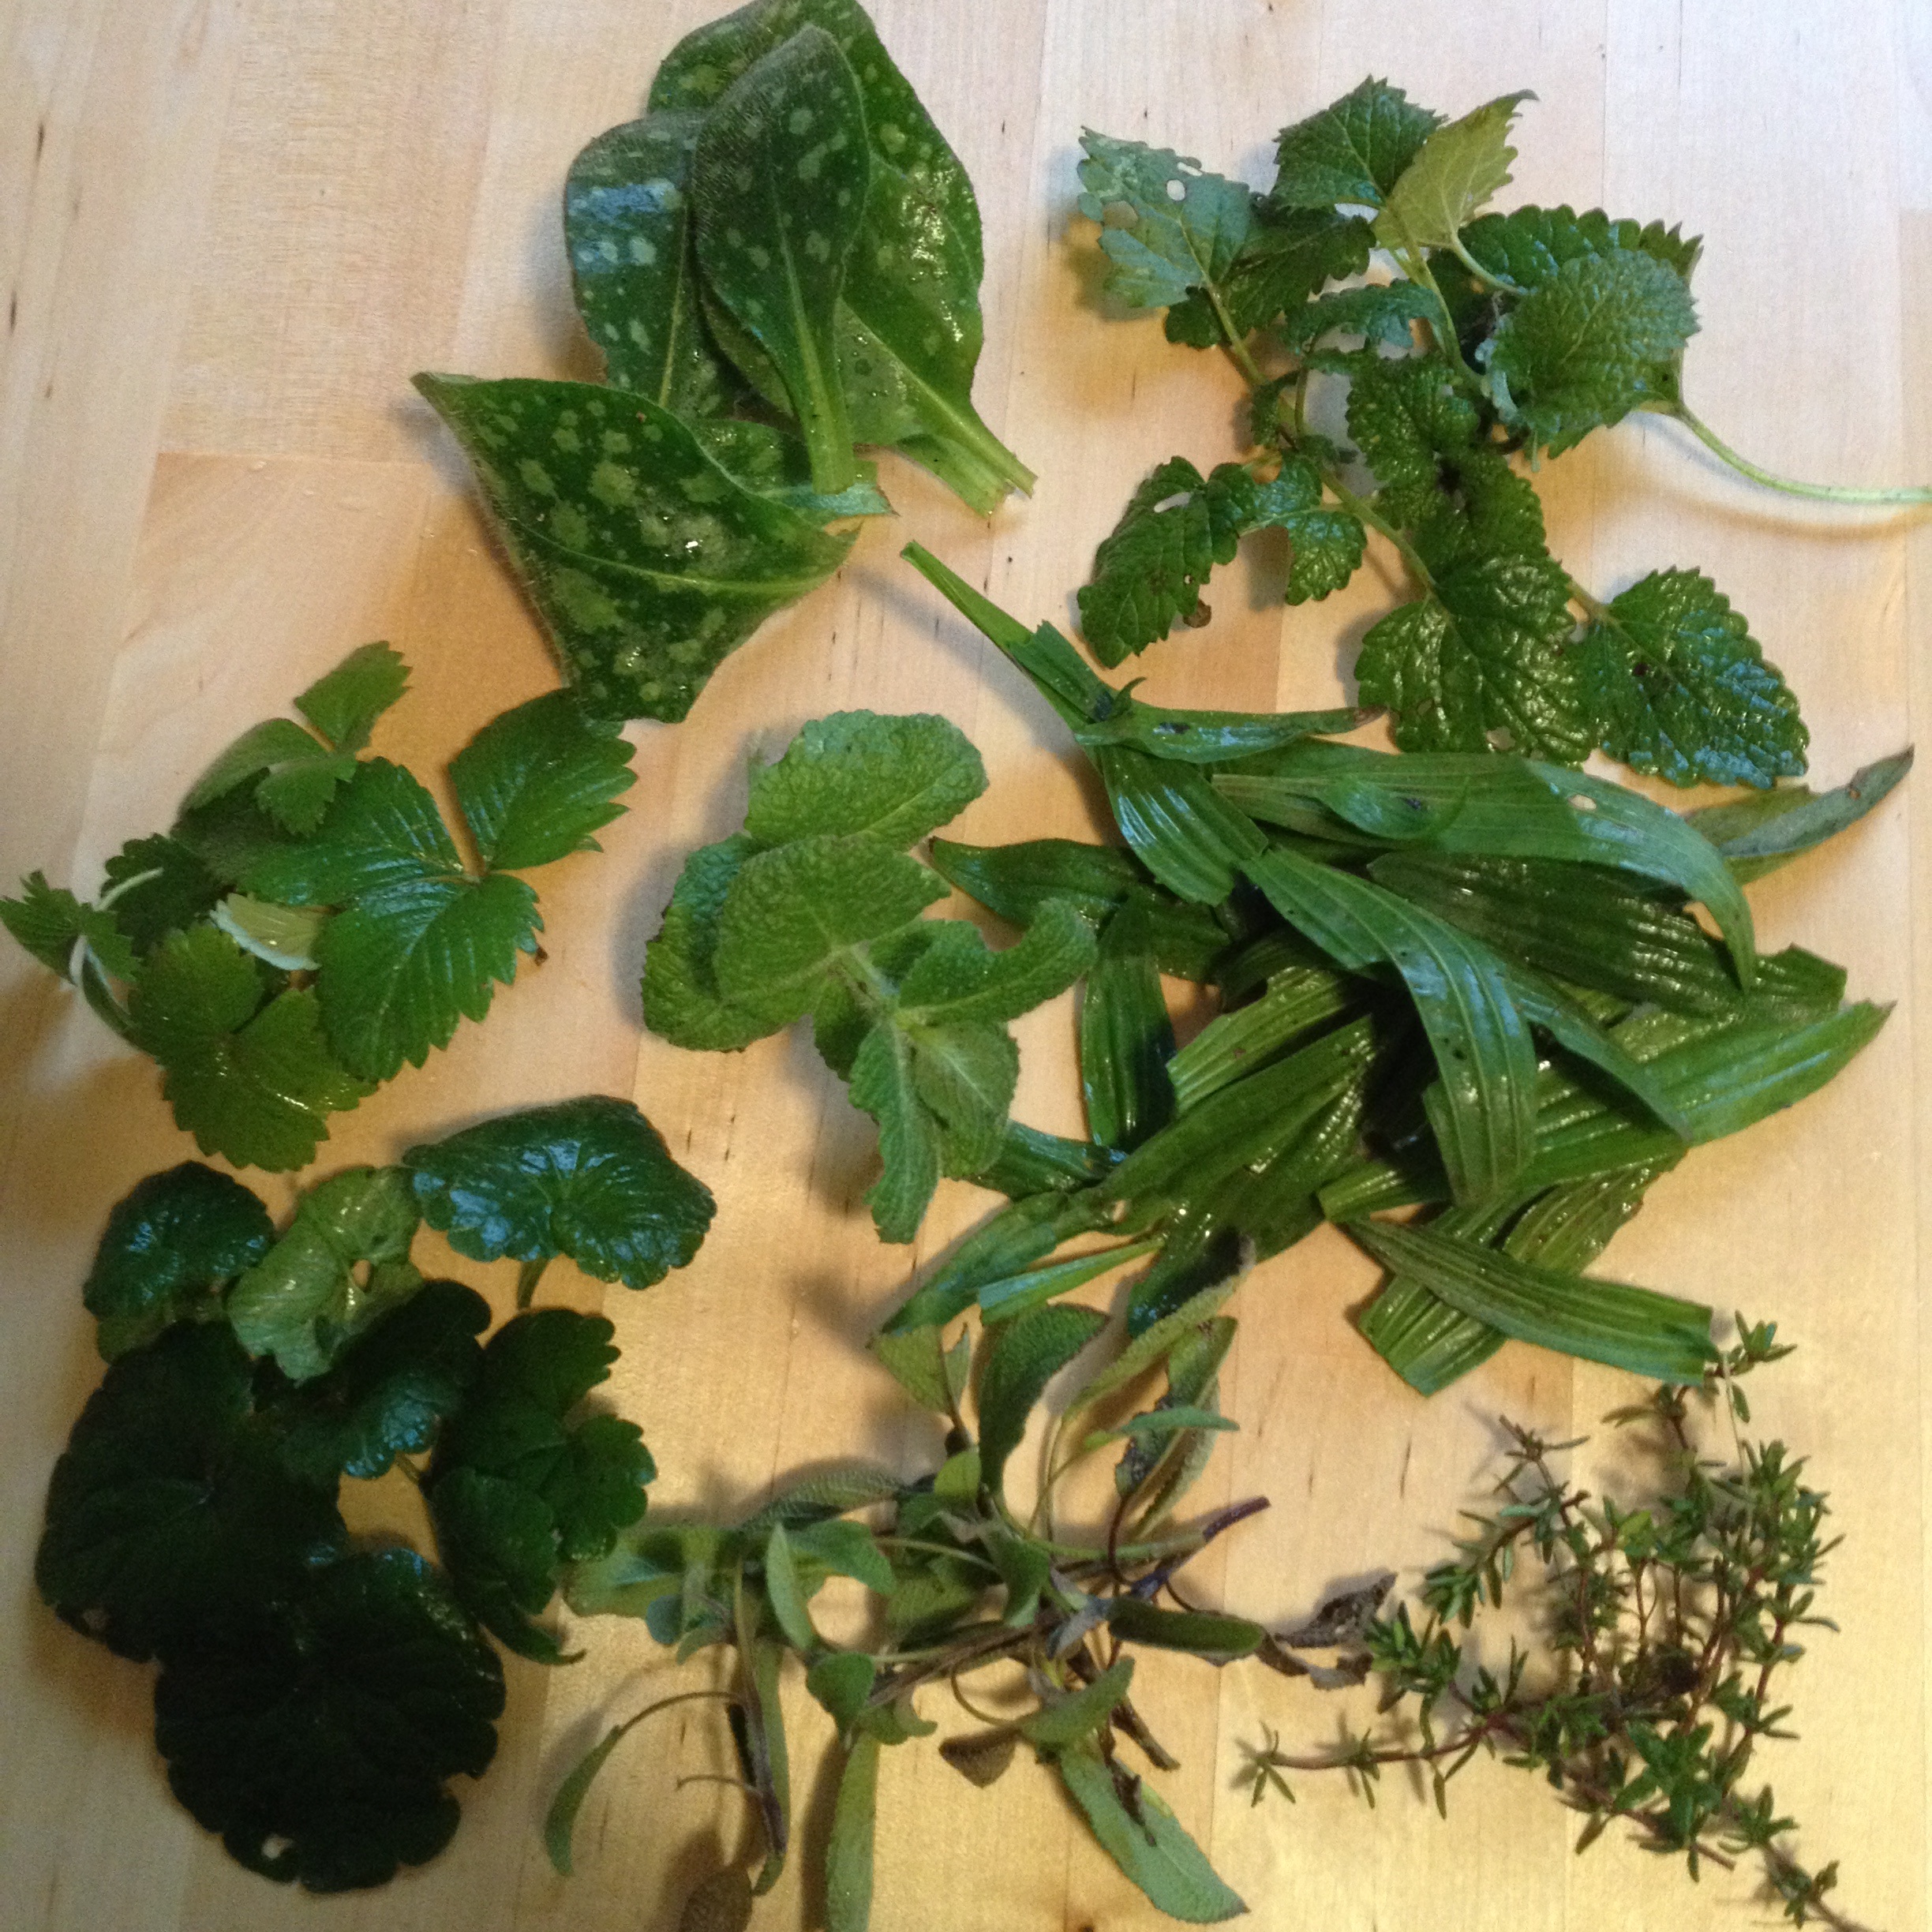
branch, plant, leaf, flower, food, herb, produce, vegetable, ivy, houseplant, shrub, tee, herbs, flowering plant, herbal tea, annual plant, land plant, apiales, leaf vegetable